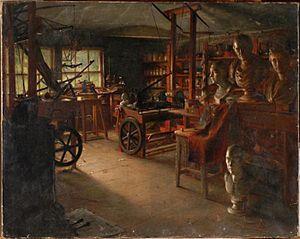
Heathfield Hall est une maison à Handsworth, dans le Staffordshire, en Angleterre, construite pour l'ingénieur James Watt.